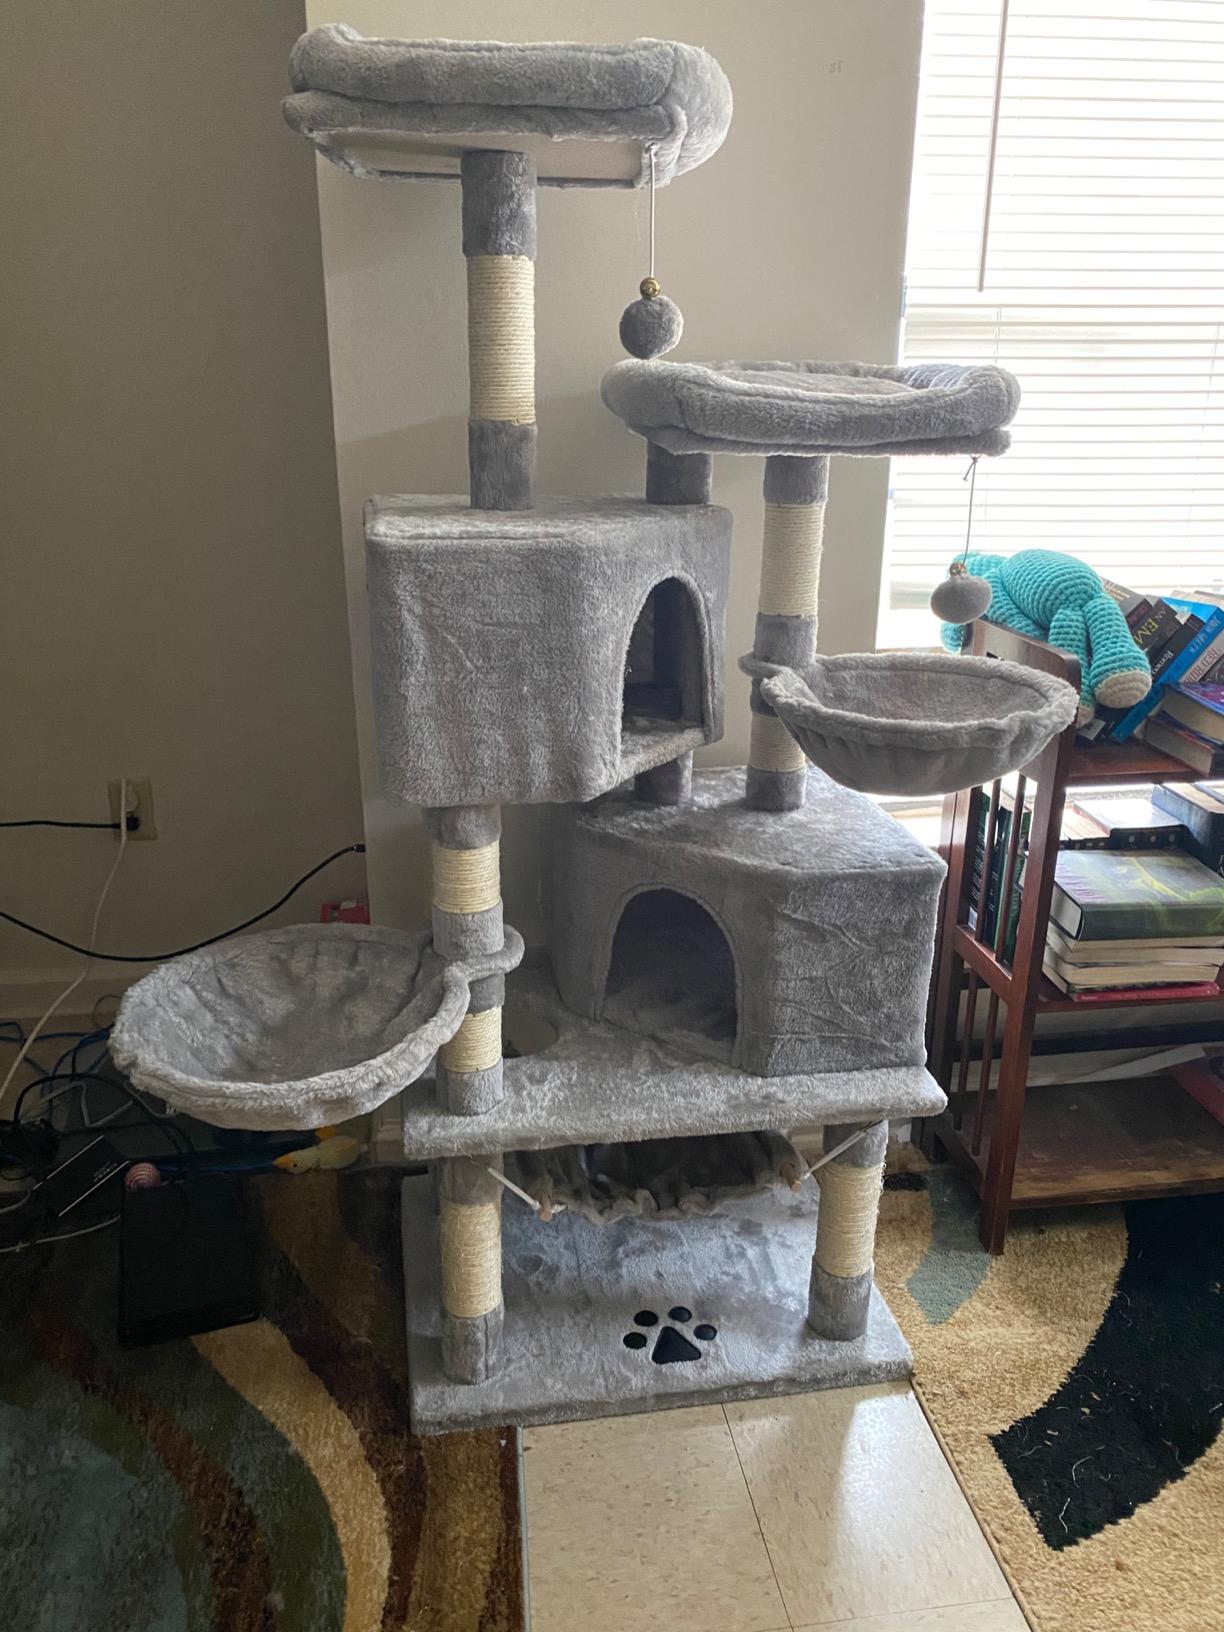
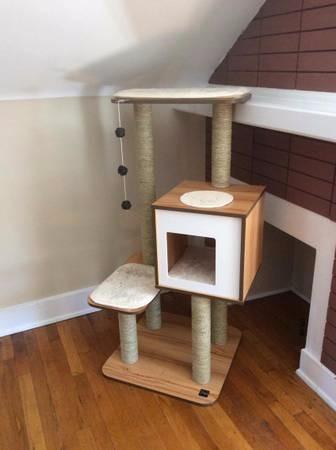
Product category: items_cat tree
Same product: no